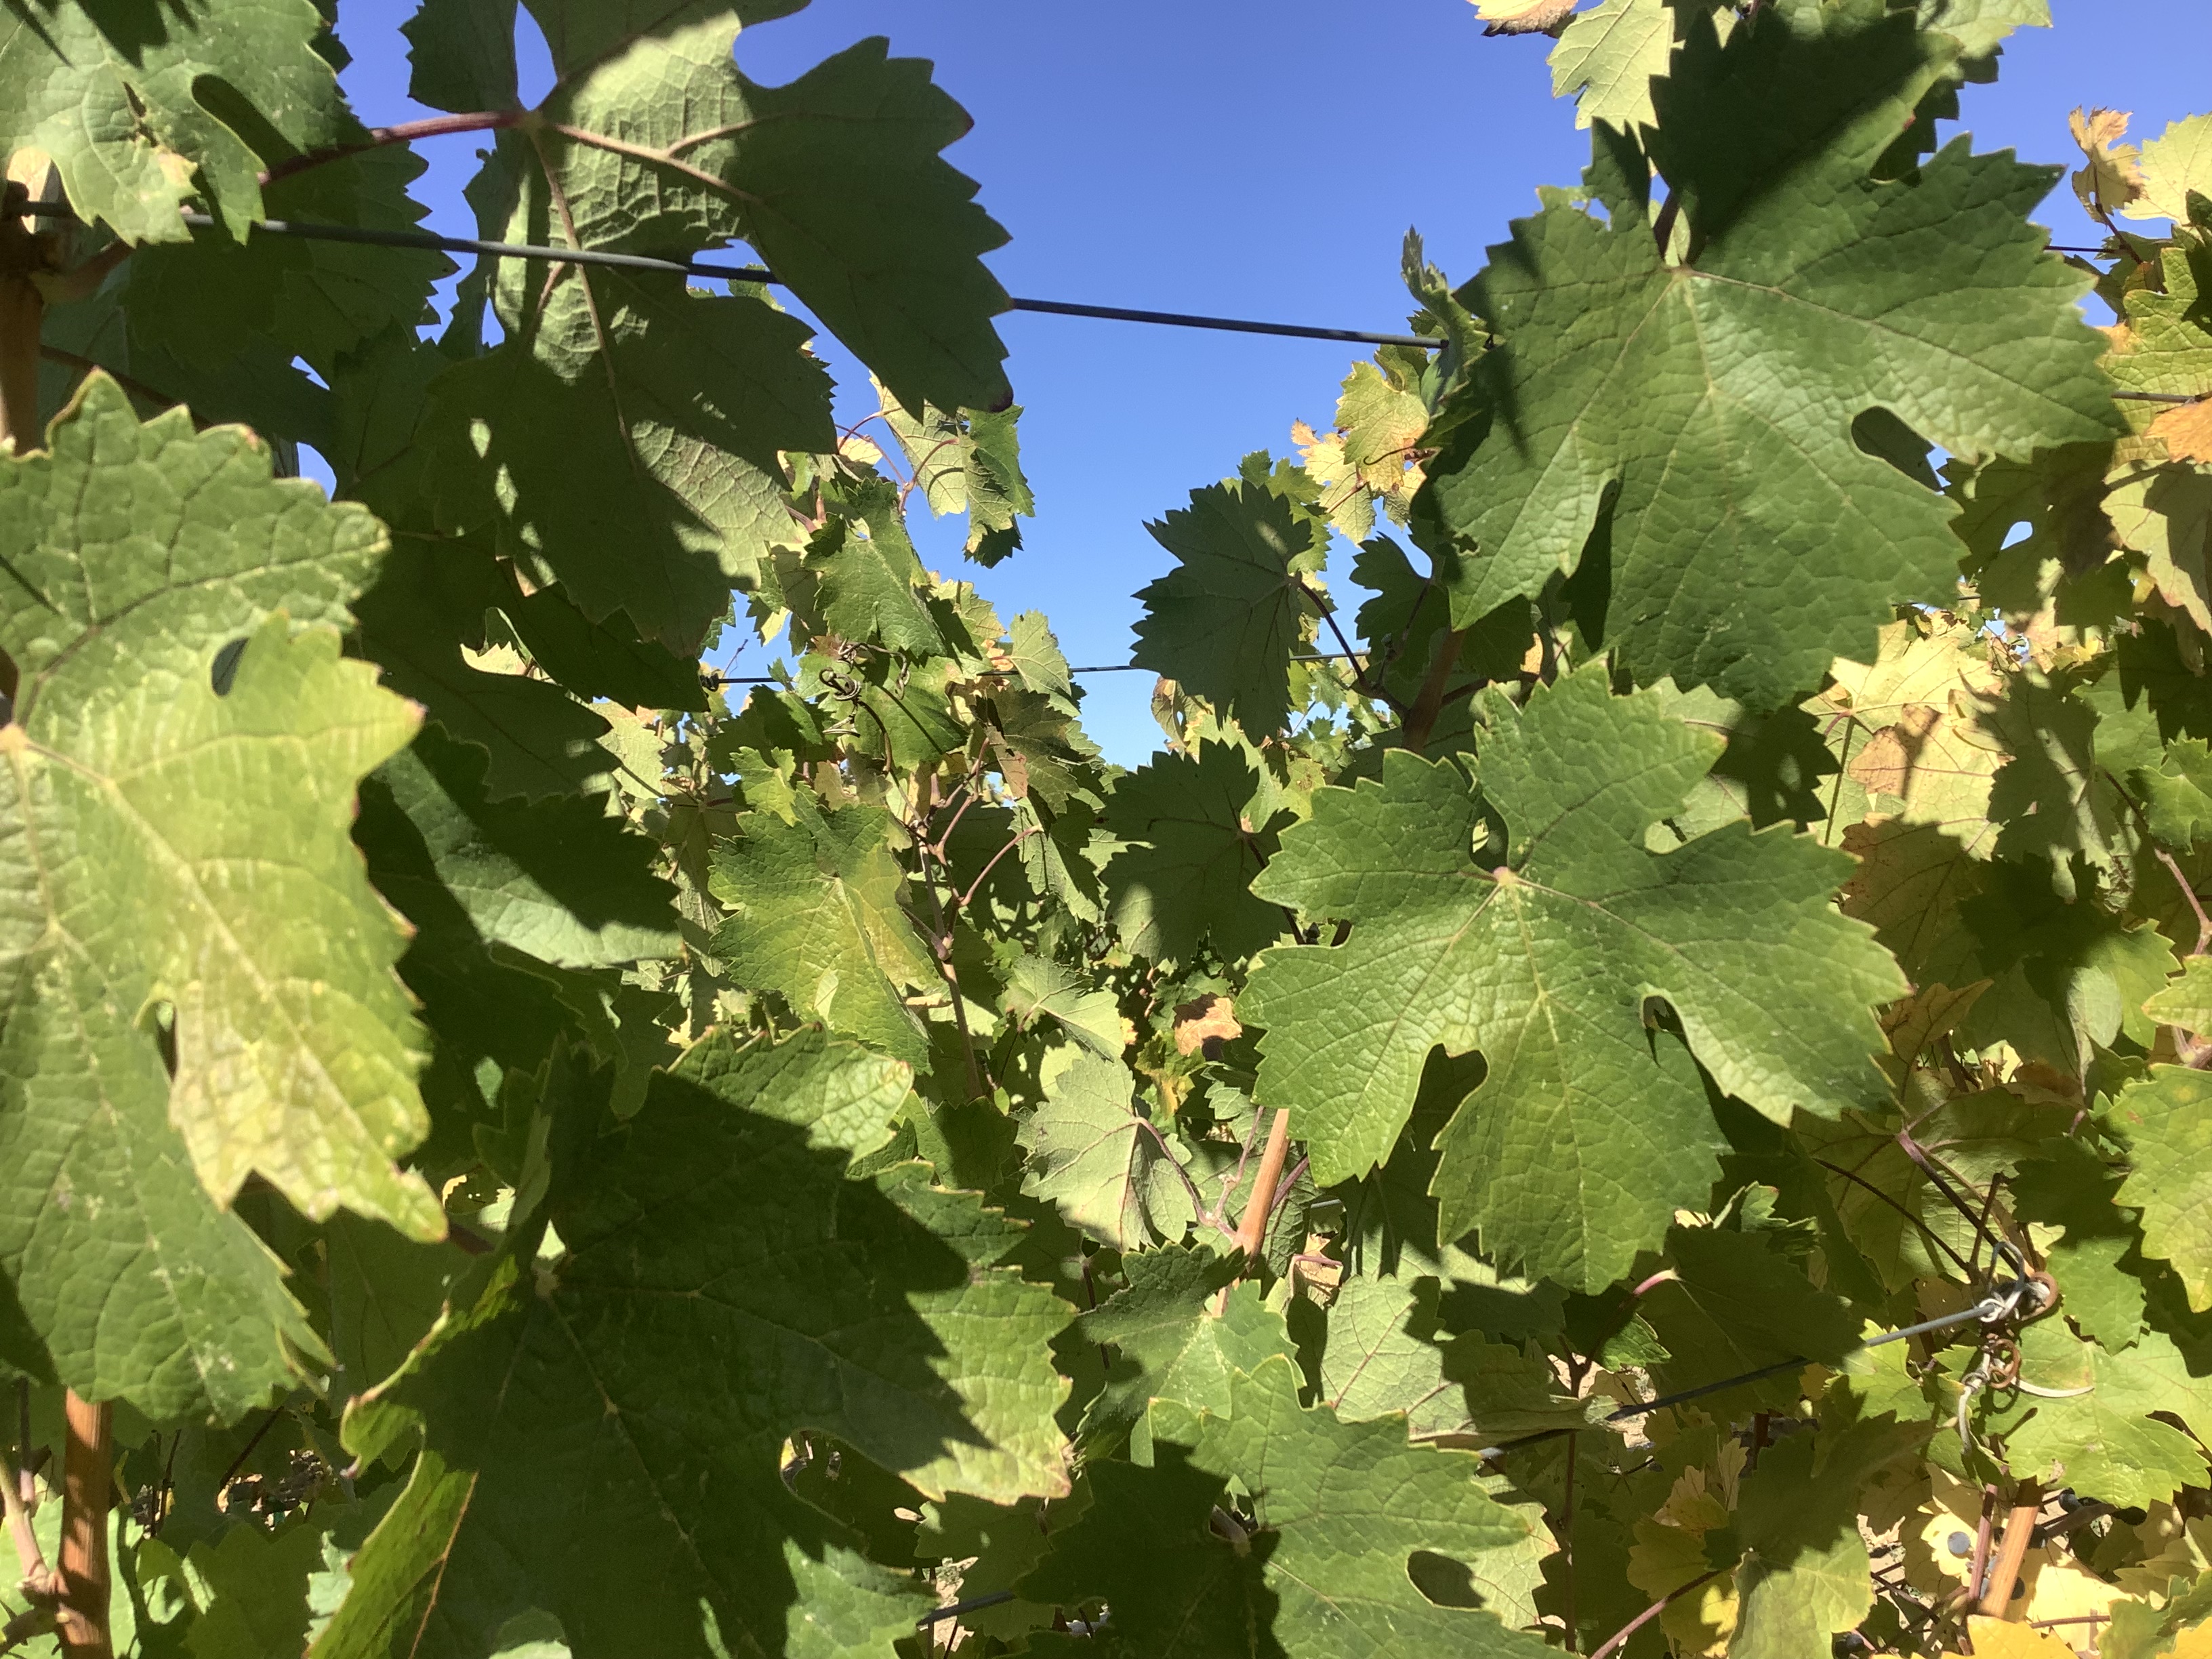
Label: No Virus